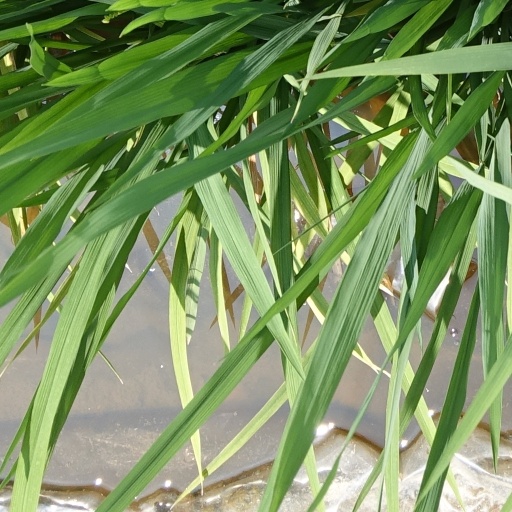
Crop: rice